Gordon Oliver

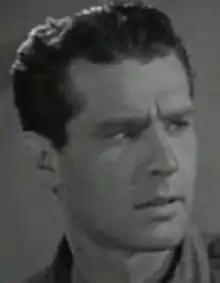
Oliver in "Youth on Parole" (1937)

Gordon Oliver (April 27, 1910 – January 26, 1995) was an American actor and film producer. He appeared in more than 40 films and television shows between 1933 and 1972.